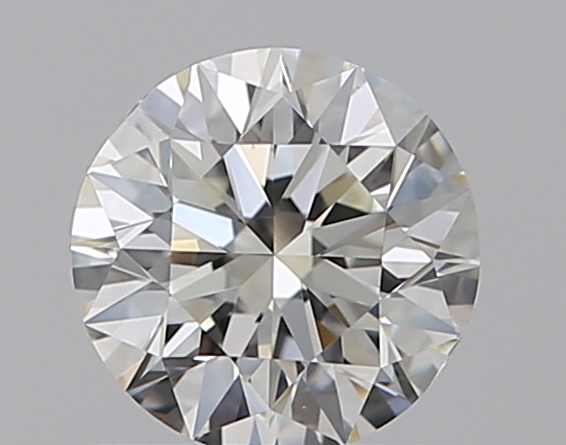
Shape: round
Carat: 0.7
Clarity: VS1
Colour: J
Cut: VG
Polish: EX
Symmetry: VG
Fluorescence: M
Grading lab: GIA
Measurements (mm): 5.57 x 5.63 x 3.57